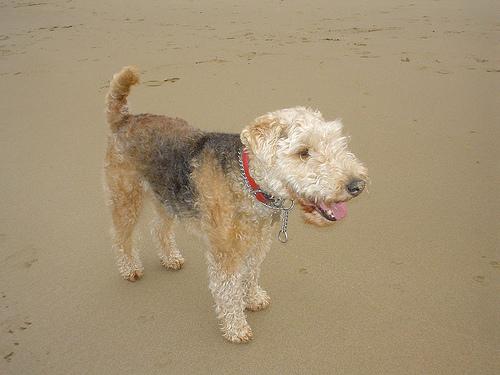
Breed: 216-n000017-Lakeland_terrier